Kayan people (Myanmar)

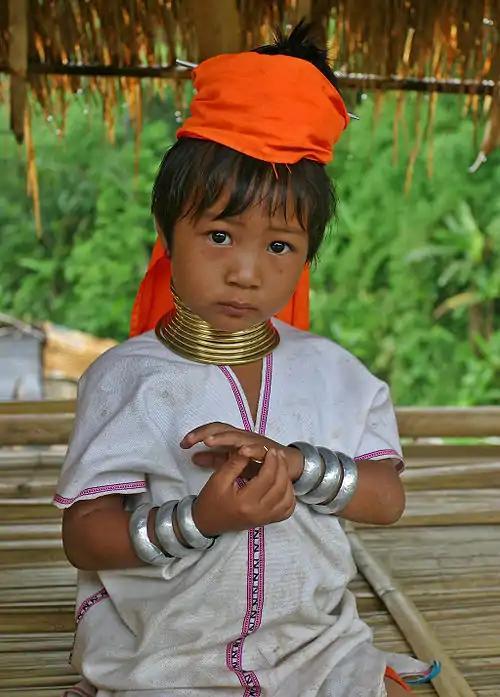
A Kayan Lahwi girl

The Kayan are a subgroup of the Red Karen (Karenni people), a Tibeto-Burman ethnic minority of Myanmar (Burma). The Kayan consists of the following groups: Kayan Lahwi (also called Padaung), Kayan Ka Khaung (Gekho), Kayan Kadao, Kayan Lahta (Zayein people), Kayan Ka Ngan, Kayan Kakhi, and sometimes, Bwe people (Kayaw). They are distinct from and not to be confused with the Kayan people of Borneo.